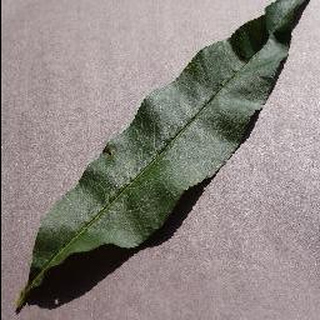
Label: healthy_peach